Geofroy Tory

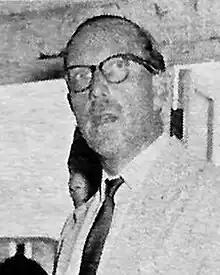
Tory in Brunei, 1960

The son of William Frank Tory and Edith Wreghitt, Tory was educated at King Edward VII School, Sheffield and Queens’ College, Cambridge, where he took a Double First in French and German and was a contemporary of Donald Maclean. He joined the Dominions Office in 1935, and served as the Private Secretary to Sir Edward Harding, Permanent Under-Secretaries of State for Dominion Affairs, during 1938–39.